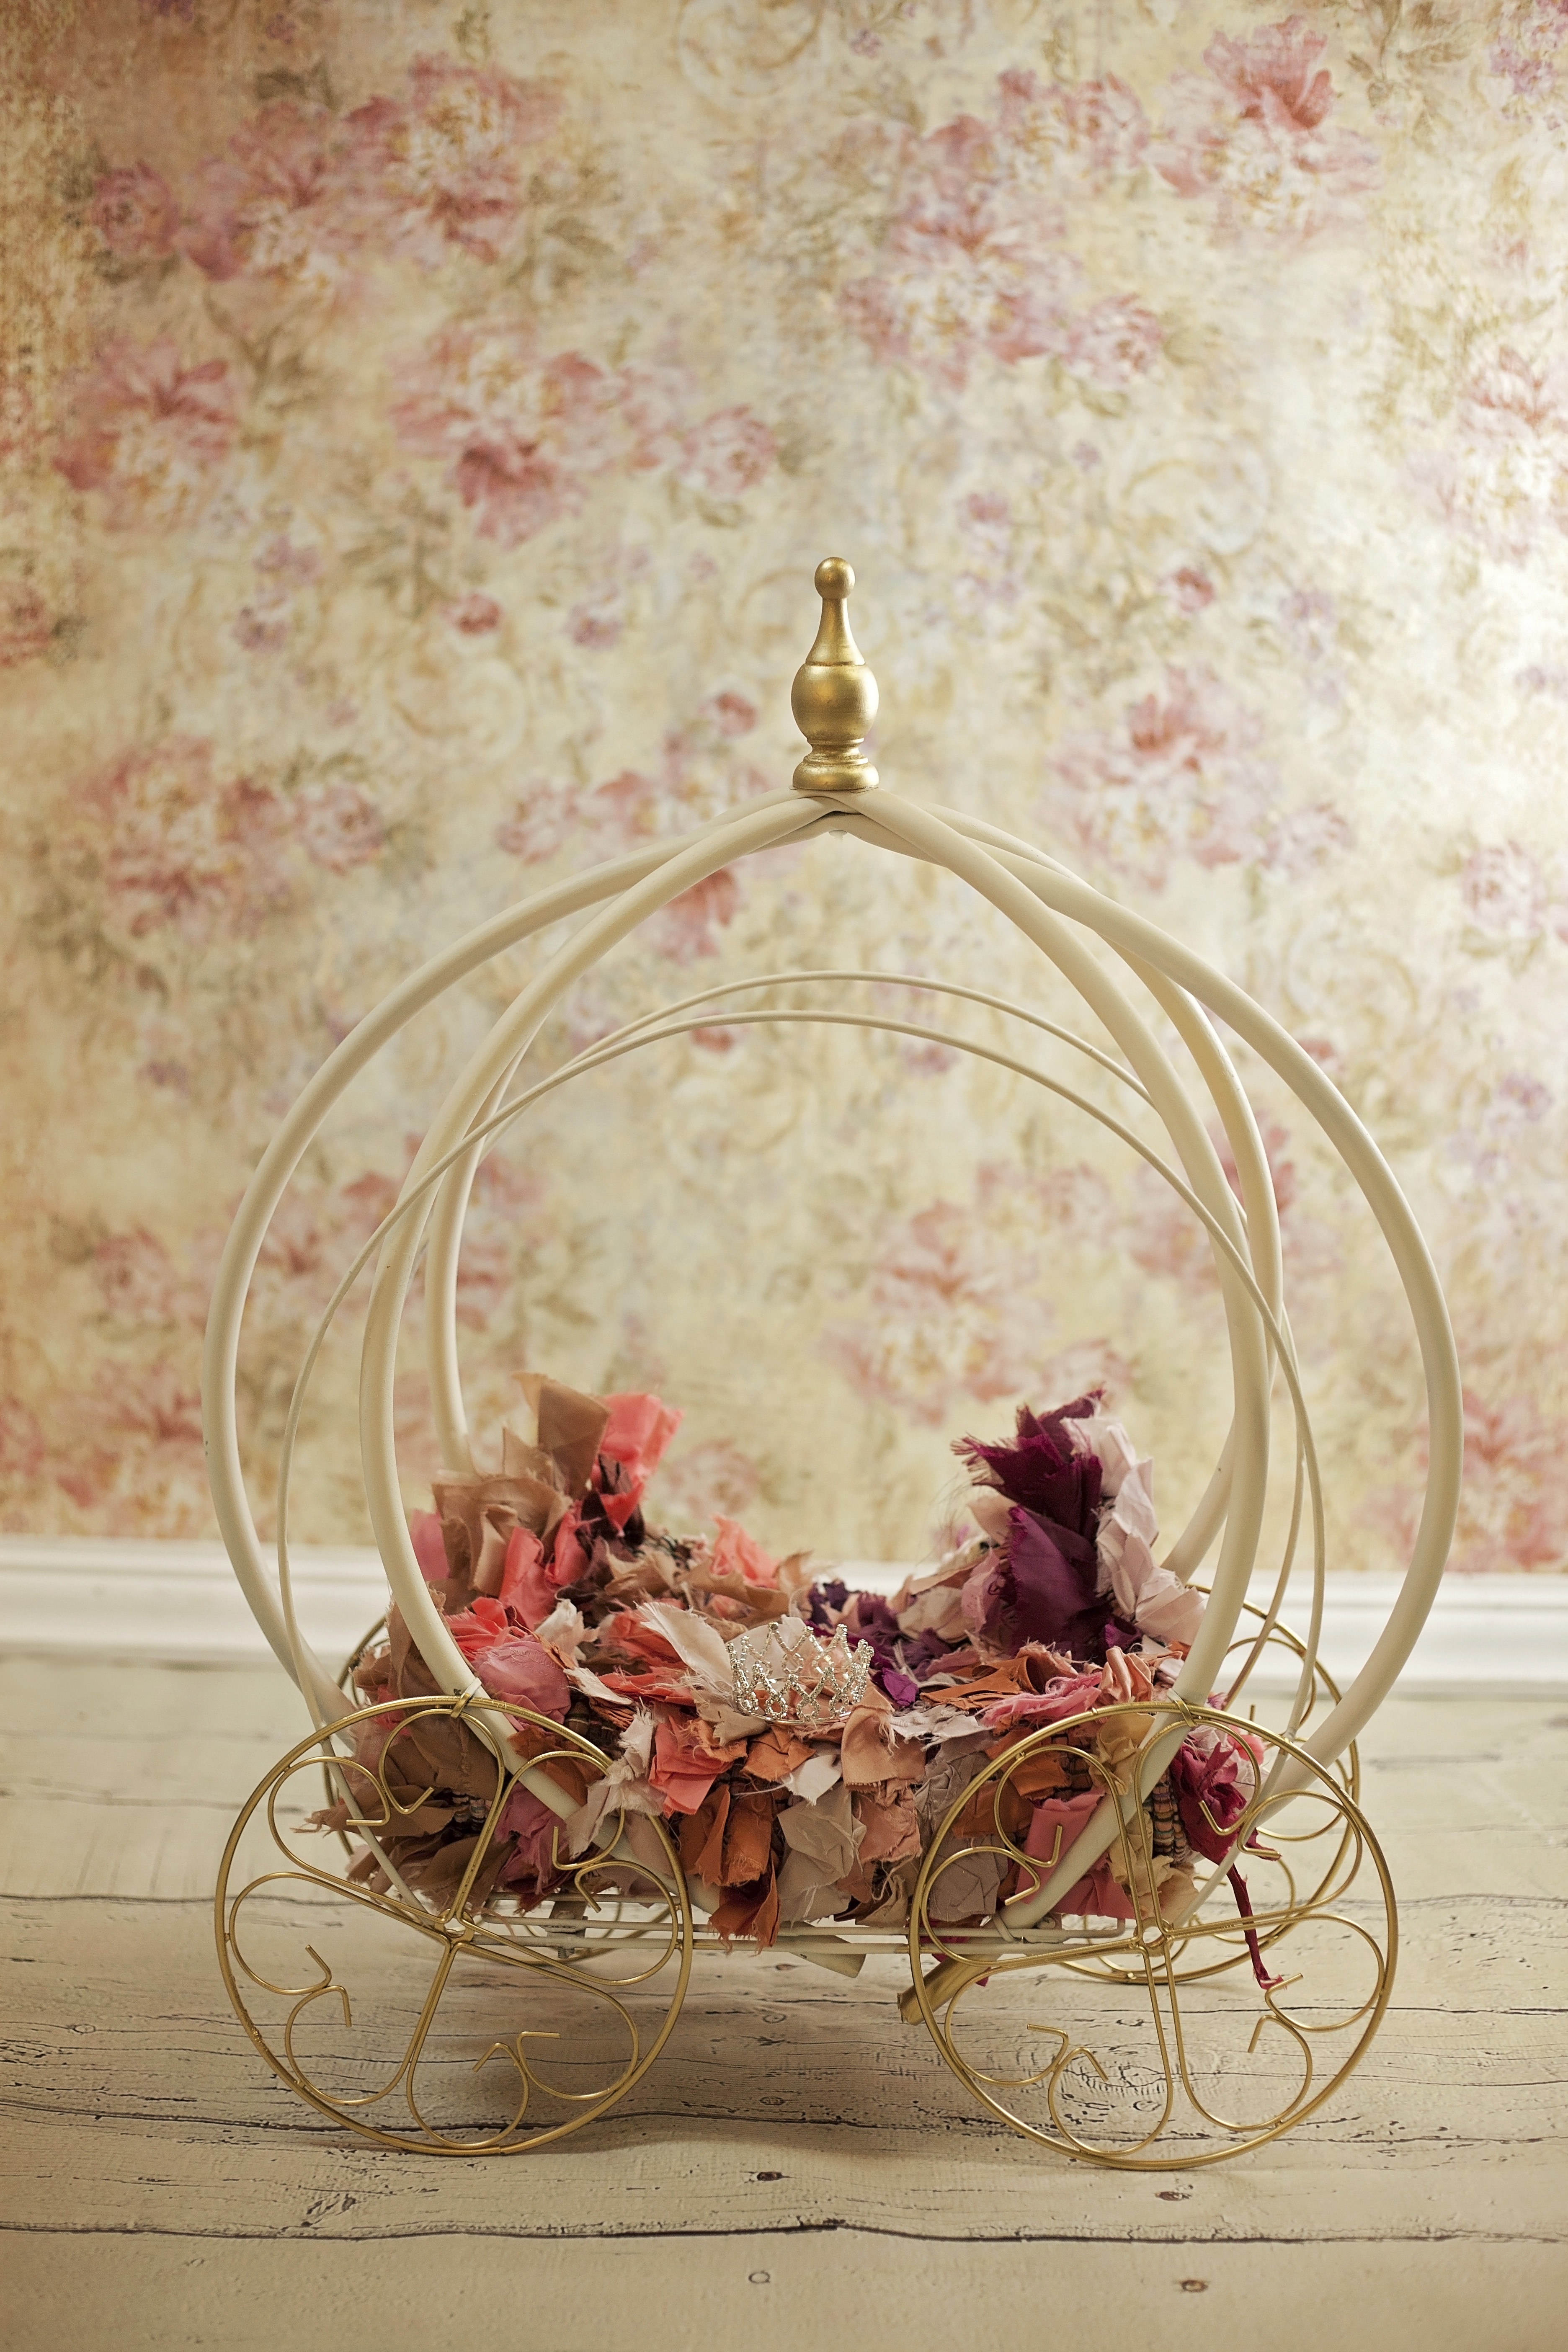
flower, lighting, still life, baby, painting, art, newborn, carriage, princess, floristry, cinderella, still life photography, digital backdrop